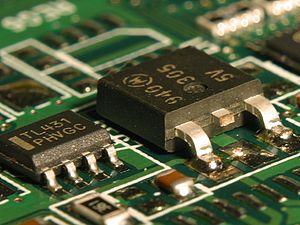
Le composant monté en surface désigne une technique de fabrication des cartes électroniques et, par extension un type de composants utilisés par l'industrie électronique. Cette technique consiste à braser les composants d'une carte à sa surface, plutôt que d'en faire passer les broches au travers.